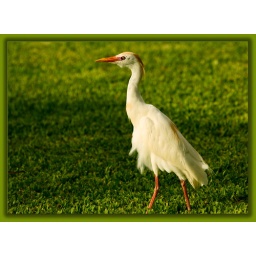
Sitting by the beach reading a book and this egret just wandered by.